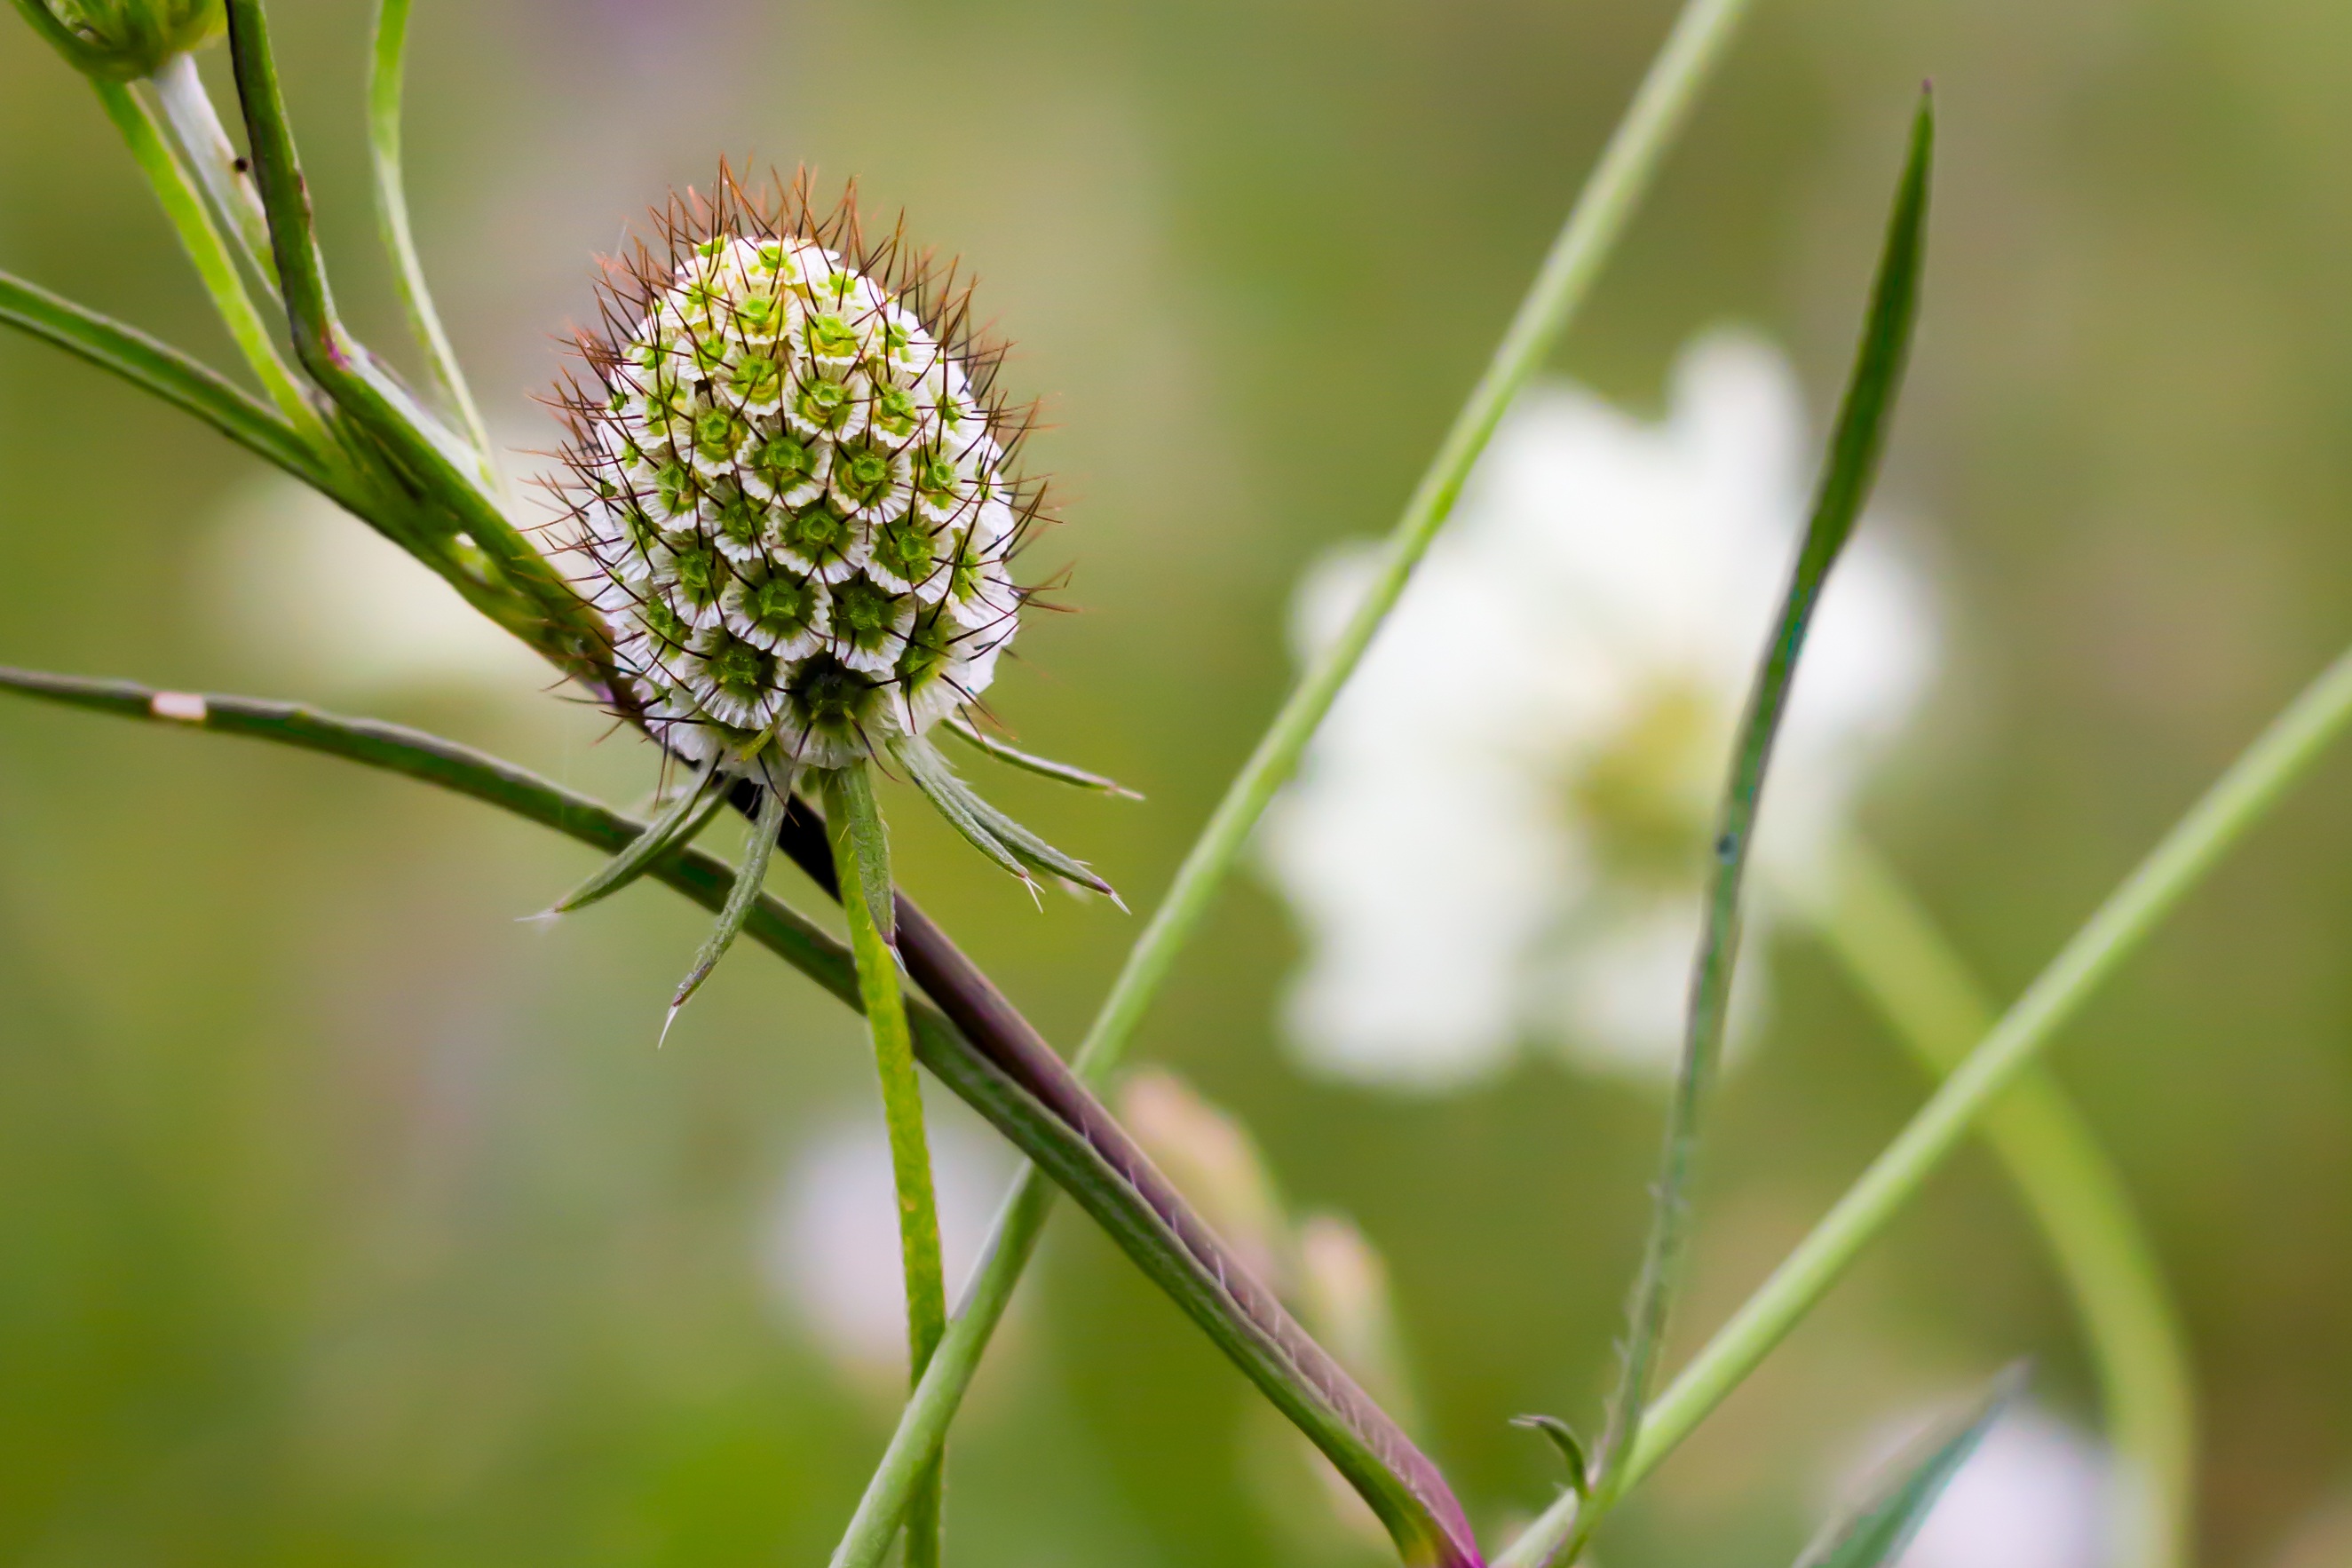
nature, grass, branch, plant, photography, meadow, prairie, leaf, flower, green, macro, botany, flora, fauna, wildflower, close up, macro photography, flowers of the field, flowering plant, daisy family, grass family, plant stem, land plant, thorns spines and prickles